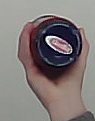
Product: barilla_pomodoro